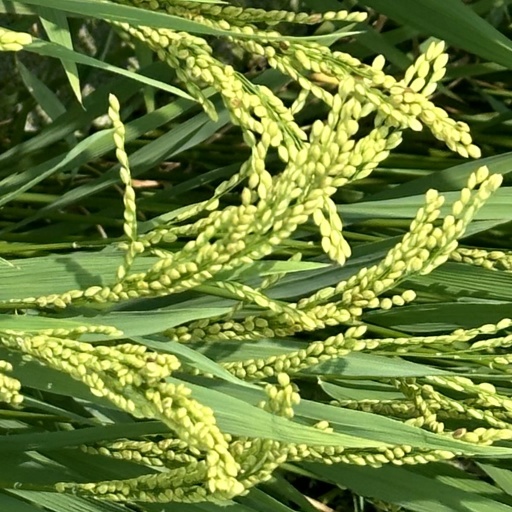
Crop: rice